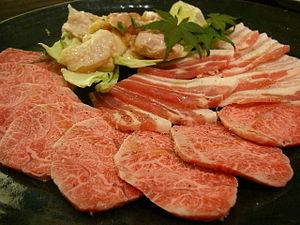
Yakiniku est une méthode japonaise de cuisson des viandes et des légumes au charbon de bois, au gaz ou sur une plaque chauffante. L'ingrédient principal est du bœuf mariné, bien qu'on puisse trouver d'autres viandes comme le poulet ou les abats. Le yakiniku se sert également accompagné de légumes comme des piments, des carottes, des champignons, des oignons, des kimchi, etc. Bien que non conventionnel, il peut arriver que l'on serve aussi du poisson.